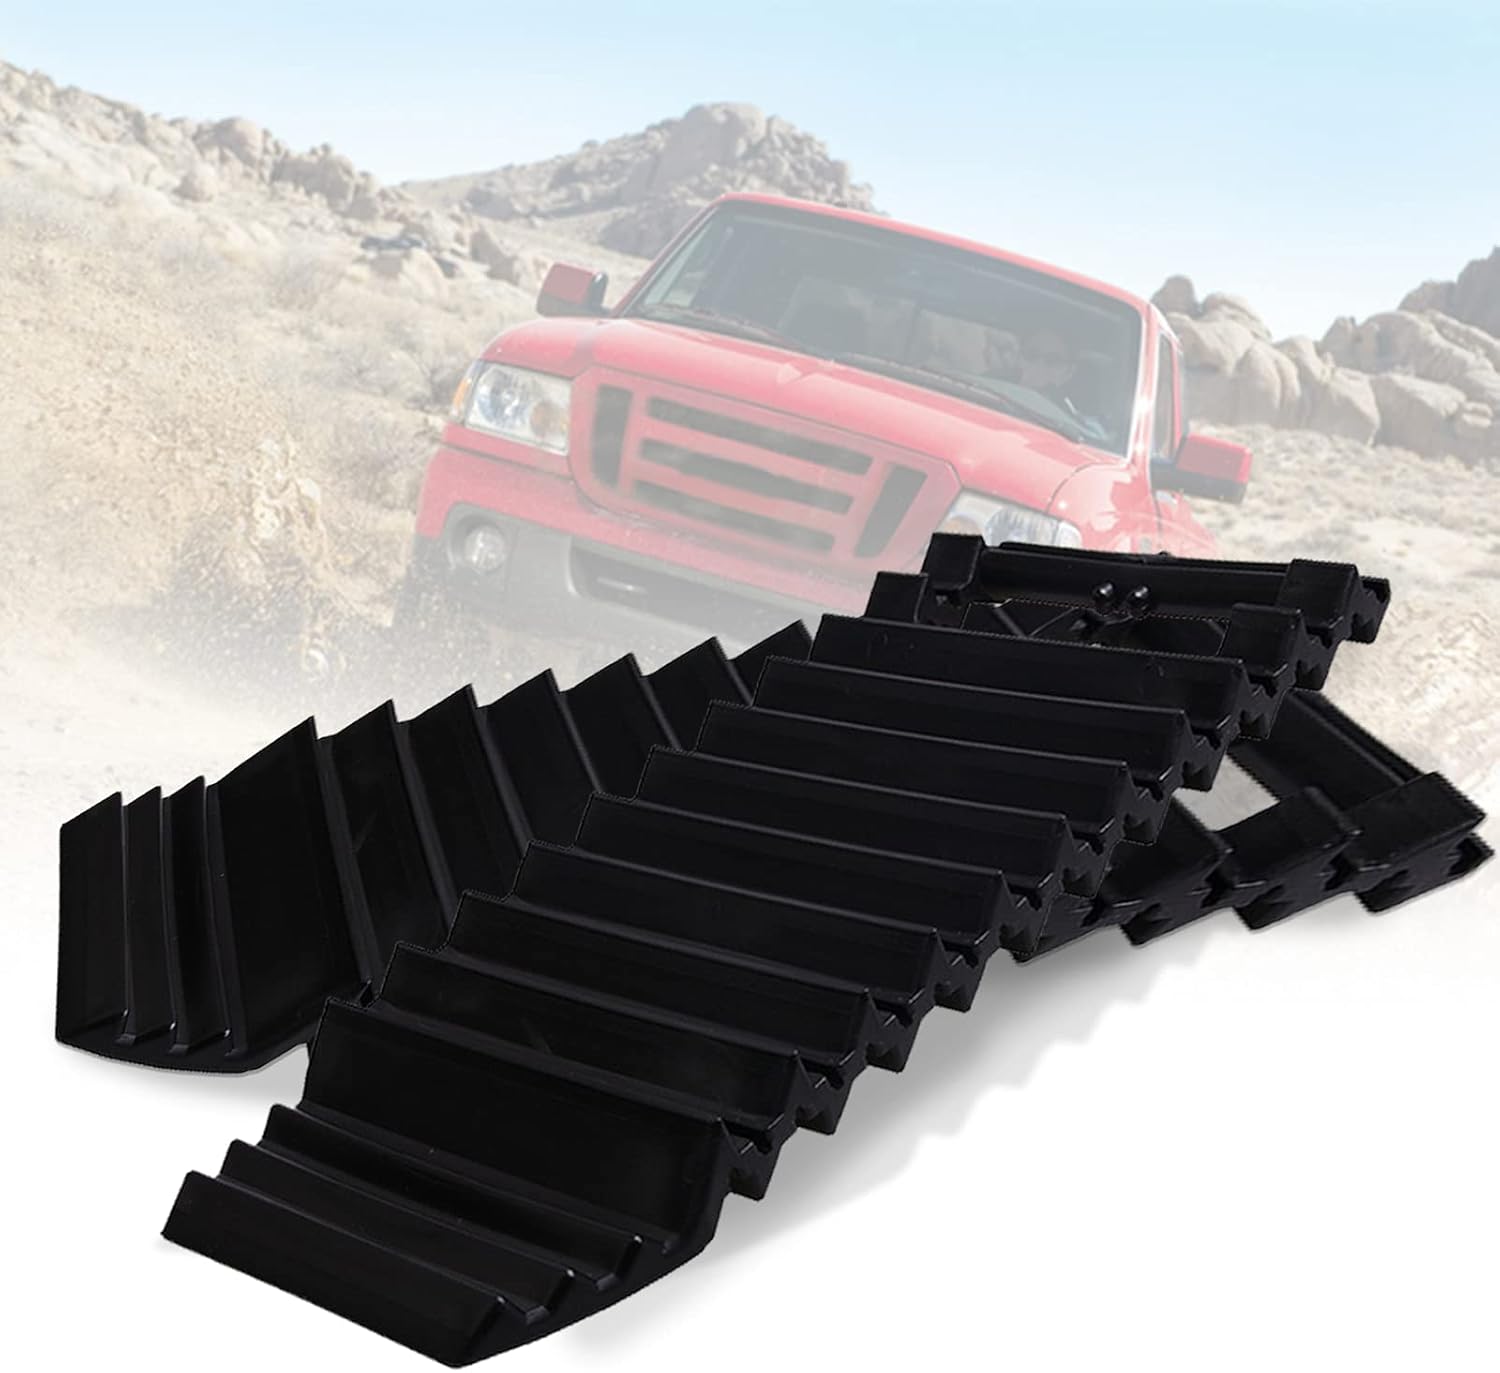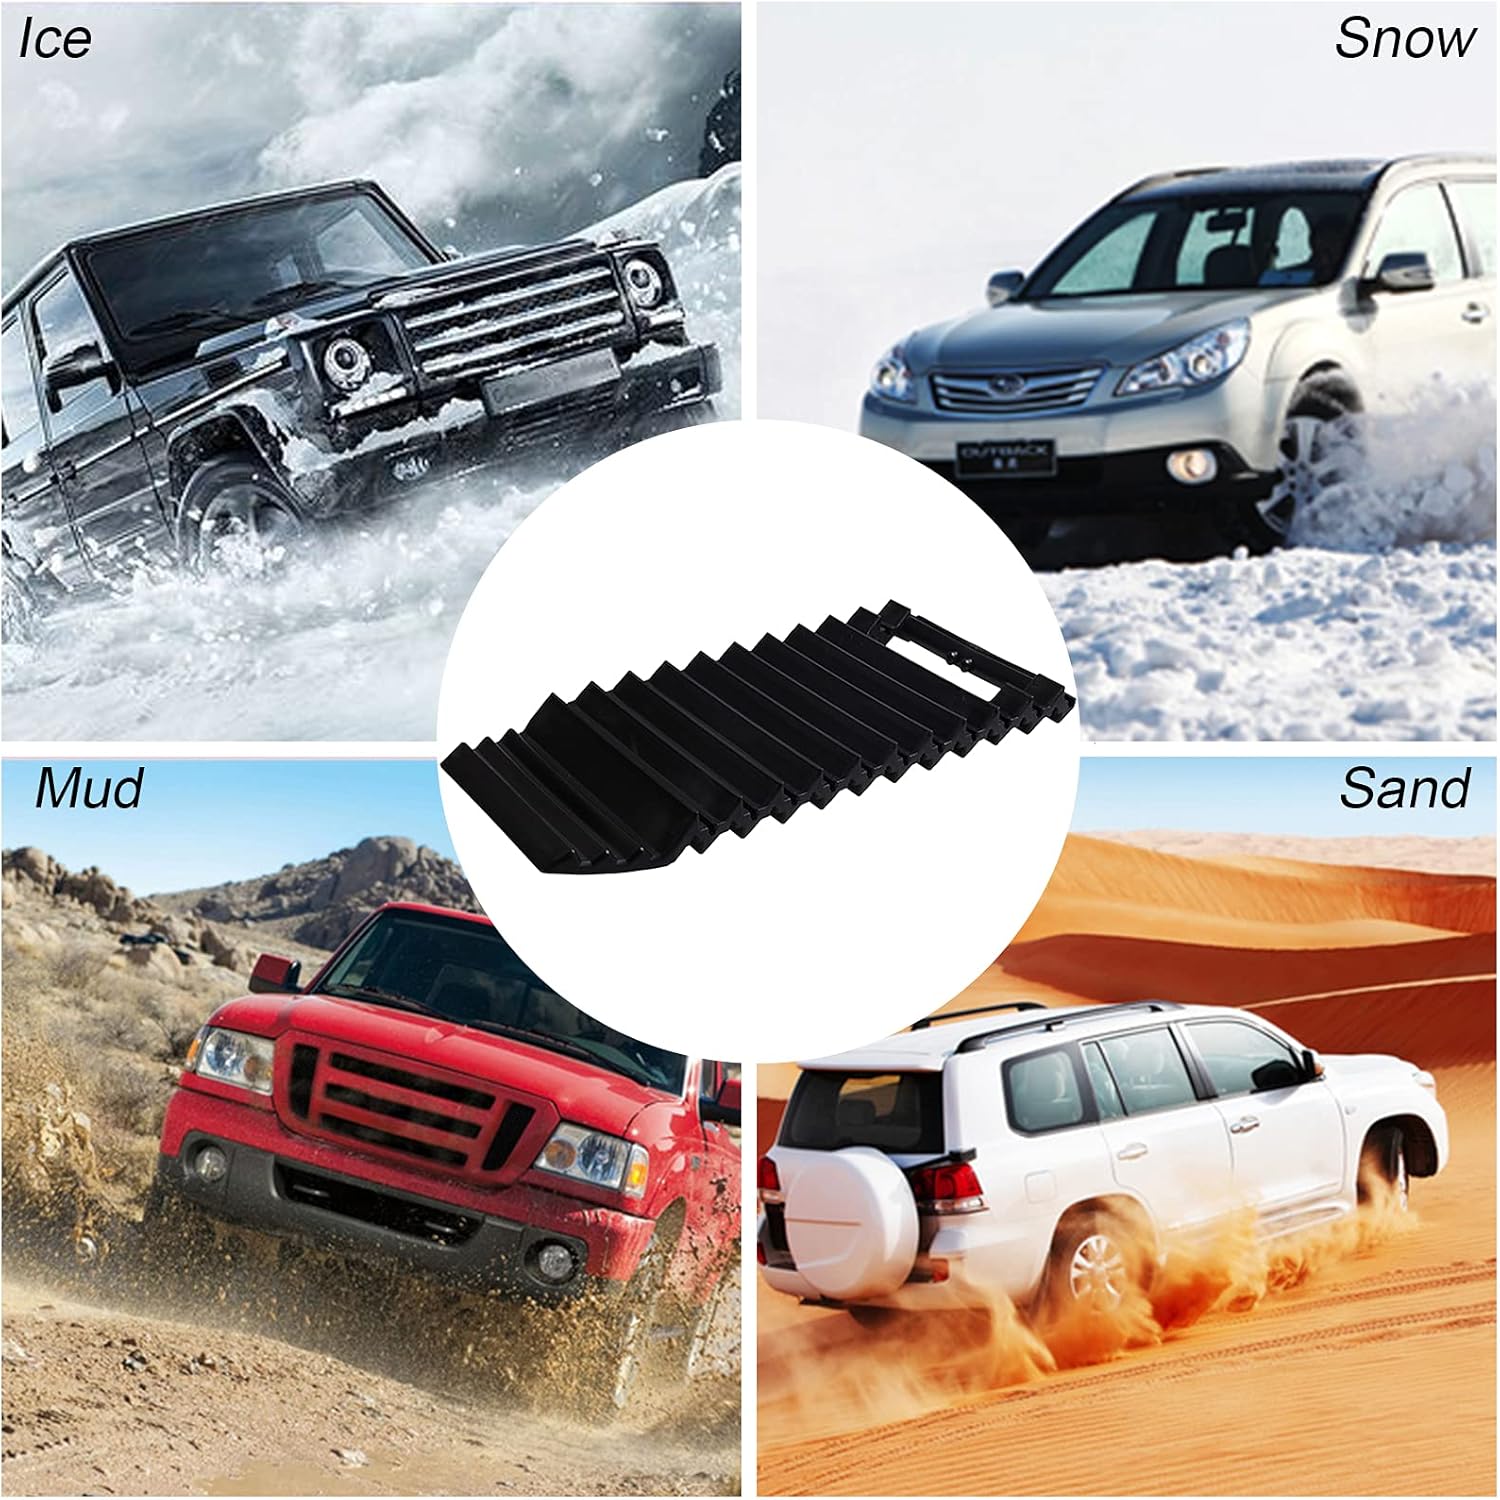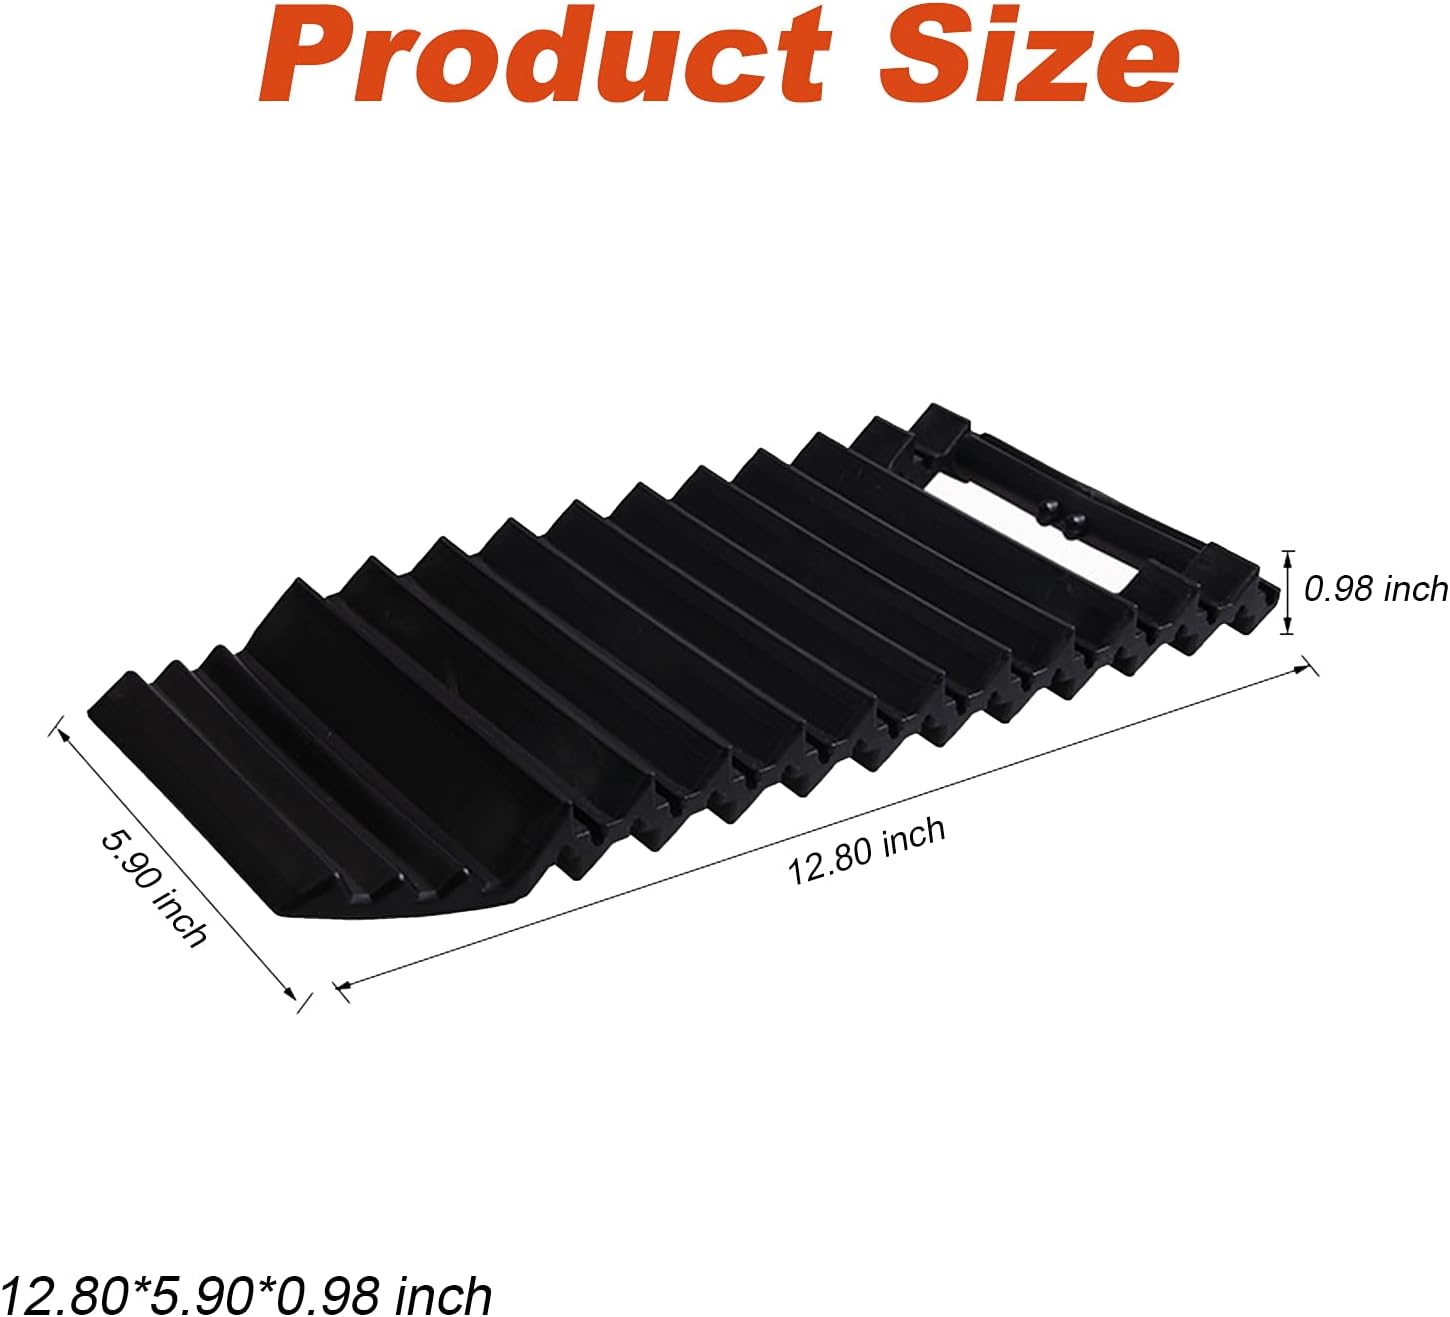
Recovery Traction Boards for Snow, Sand, Mug, Offroad Recovery Gear 4x4 Tire Traction Mats Pack of 2 , Offroad Recovery Kit Traction Pad Apply to Car
Category: Automotive
Package： 2*Recovery Traction Boards
Features: ⚡ 【Practical and efficient]】Double-sided serrated, strong grip, snowy and sandy off-road off-road convenient | ♾️ 【Multifunctional】 The recovery boards with a handle at the end, you can use it as a shovel, shovel the front snow, sand and other obstacles. | 💪 【High quality】 High quality ABS, load-bearing up to 2 tons, suitable for Car, Suv, Truck, not easy to break. | 🍃 【Product light small】Single product weight 400g, size 12.8inch * 6inch, can be placed in the trunk and does not occupy much space, and comes with a thick reusable bag, can be used for storage. | 🚗 🚙 【Wide application】Applicable models, cars, suv, trucks, jeeps can be applied. Applicable scenes, snow, sand, mud can be used